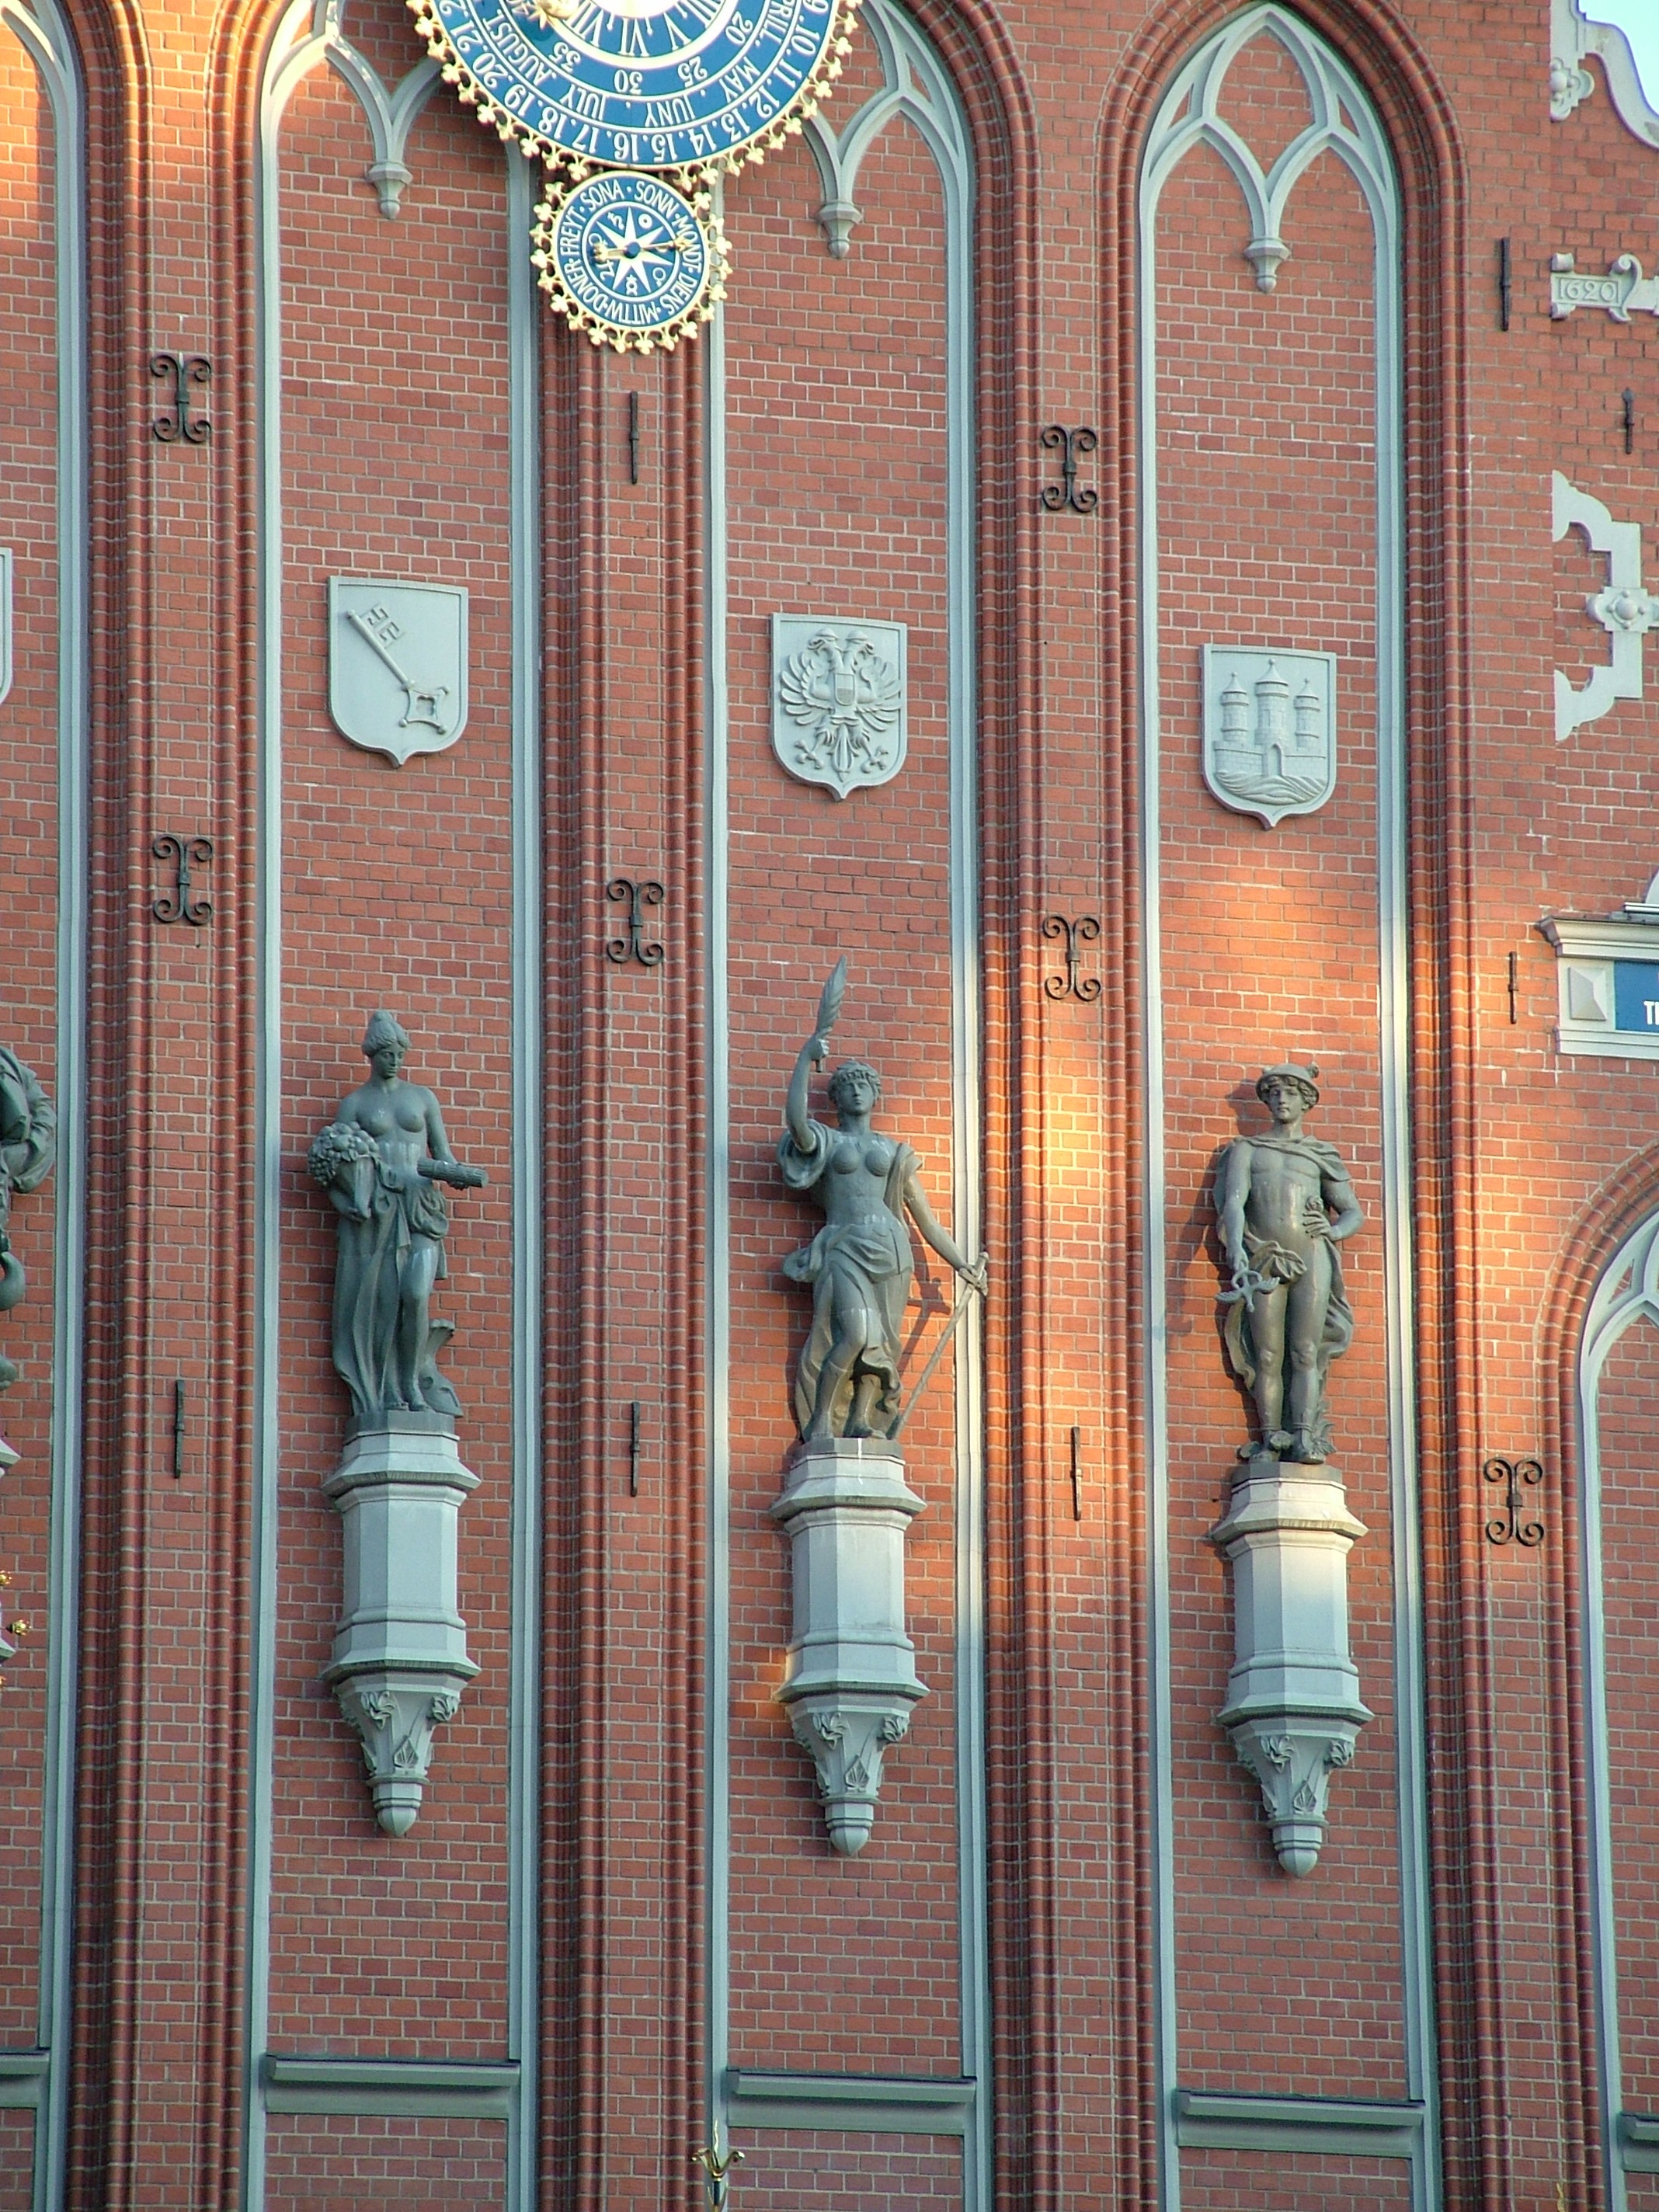
architecture, structure, wood, window, glass, building, wall, arch, column, facade, door, gothic, interior design, old town, riga, latvia, riga old town